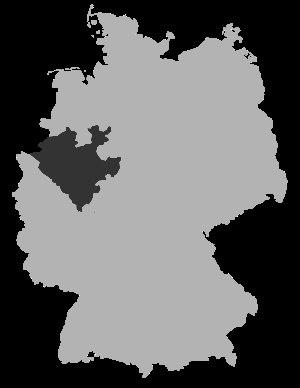
L'Église Évangélique de Westphalie est une Église protestante présente dans le land allemand de Rhénanie du Nord-Westphalie.